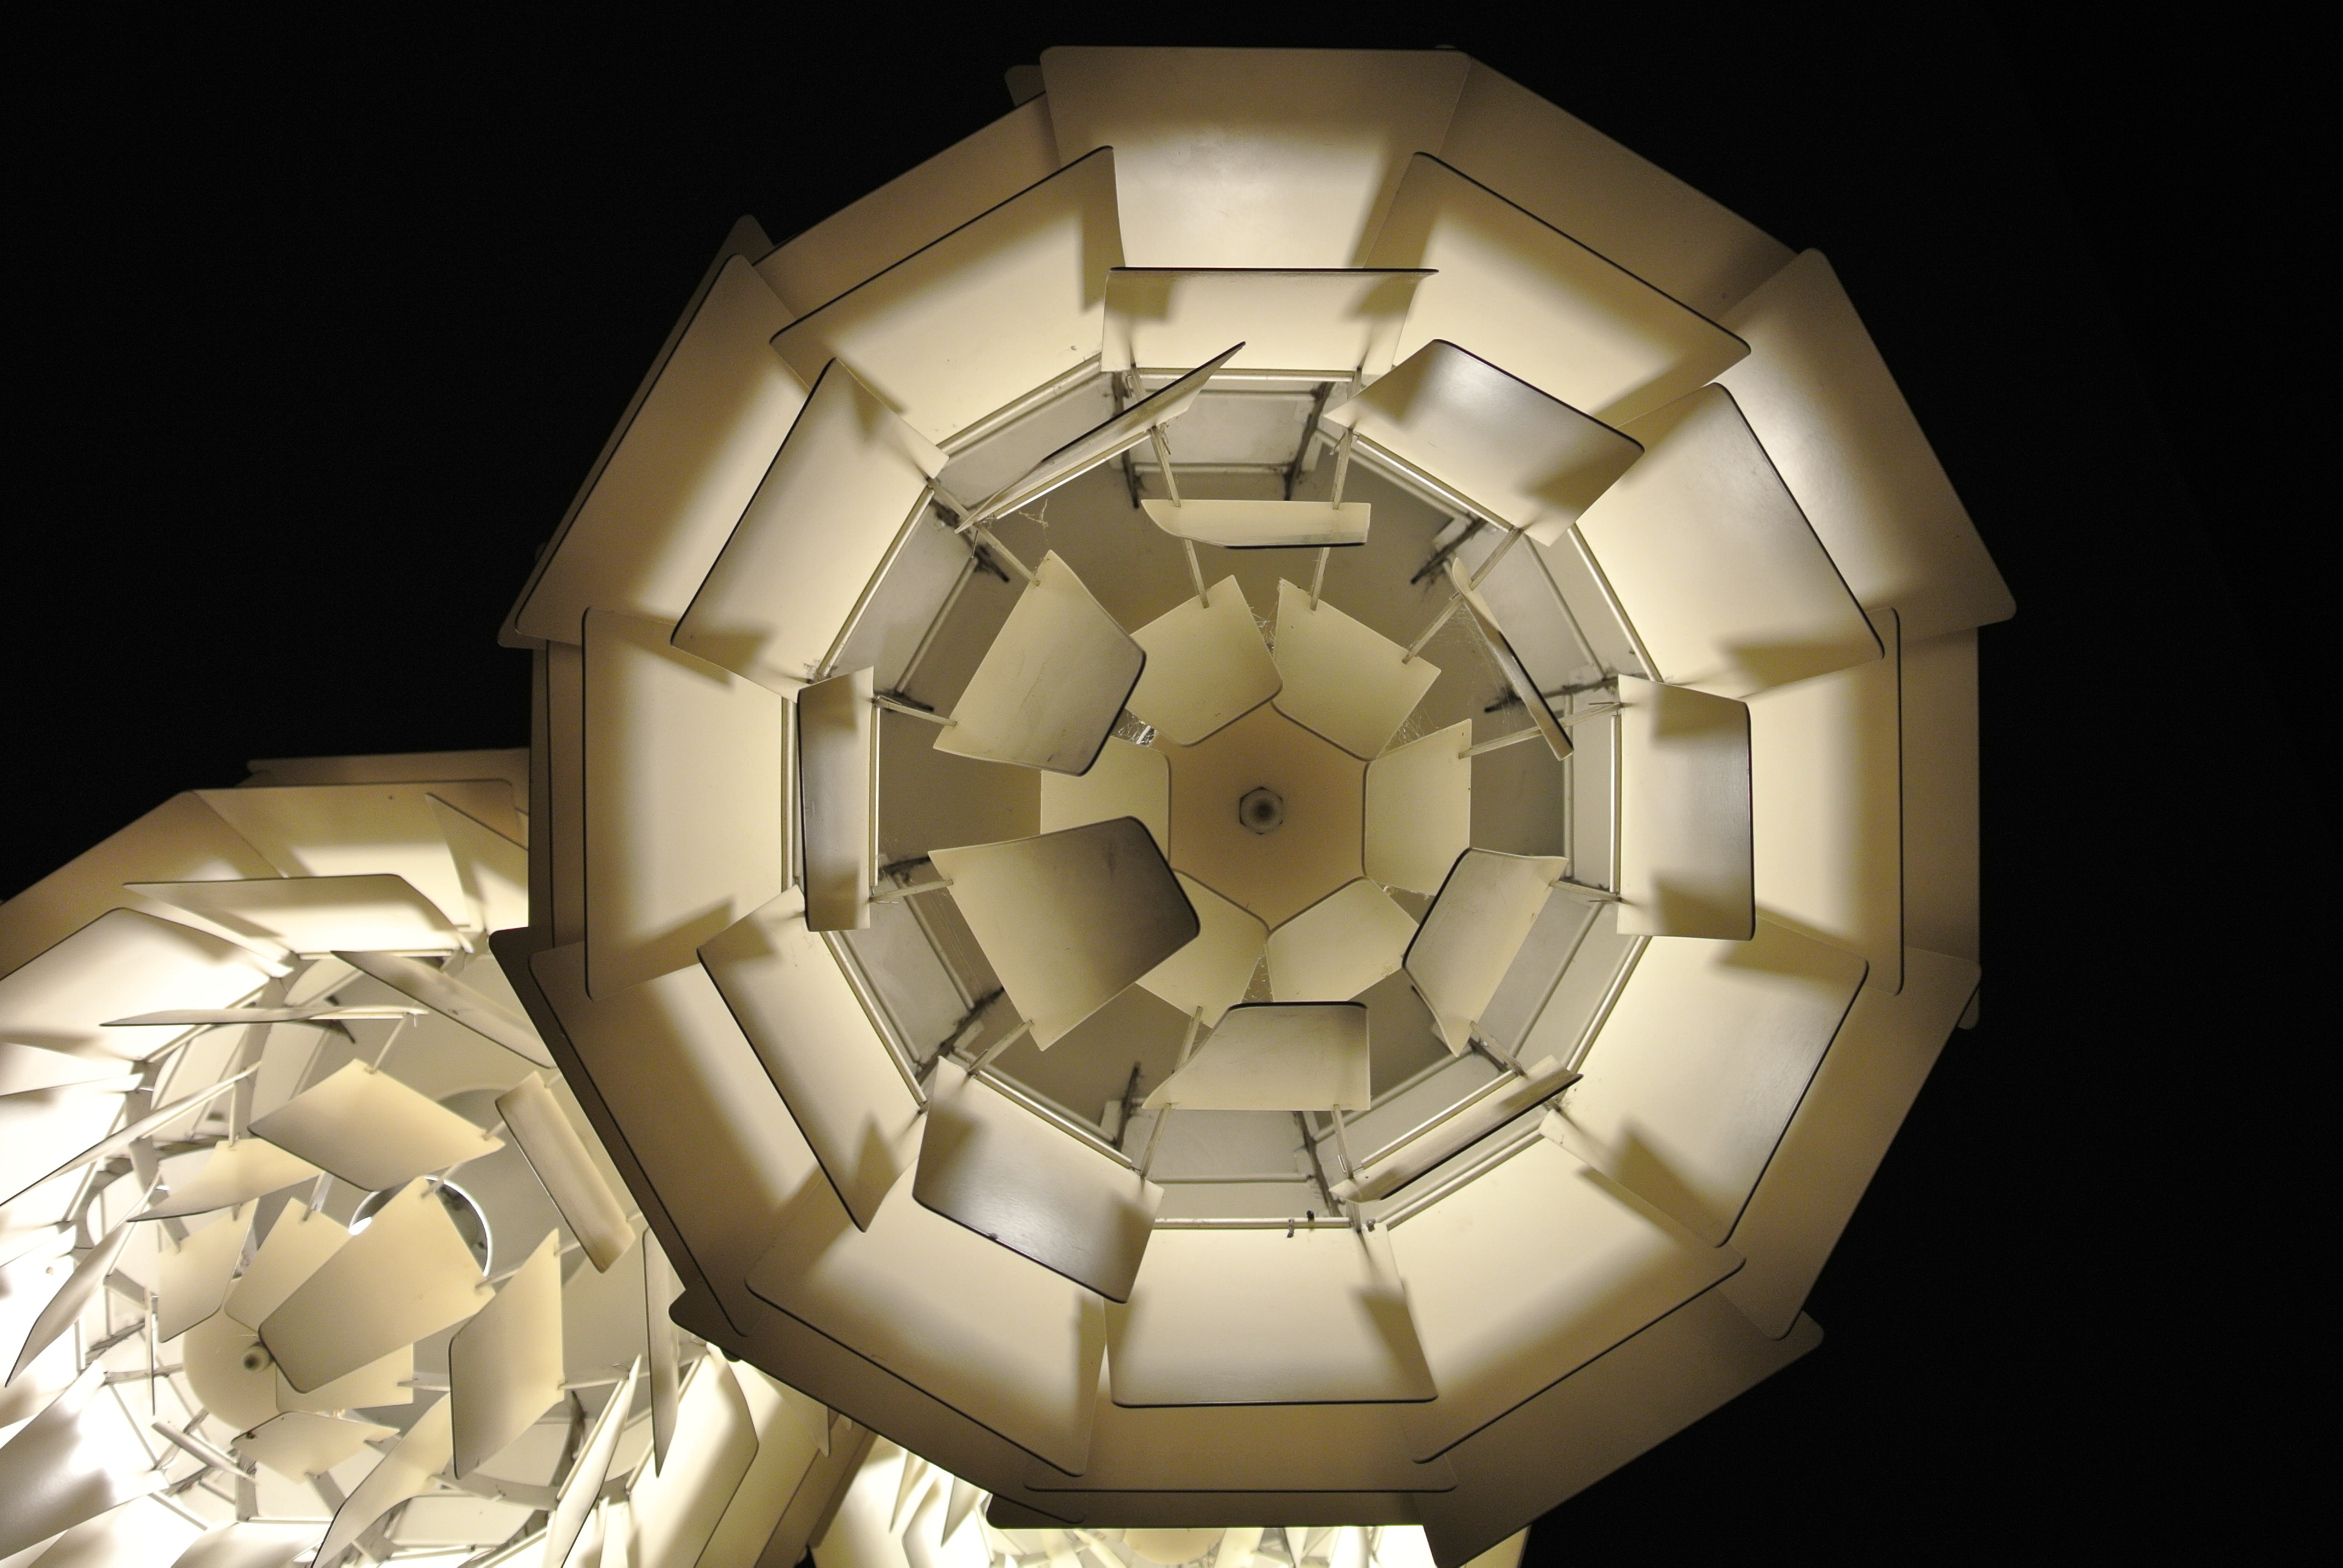
wheel, fire, lamp, lighting, circle, sculpture, art, design, symmetry, sphere, dome, daylighting, lighting fixtures